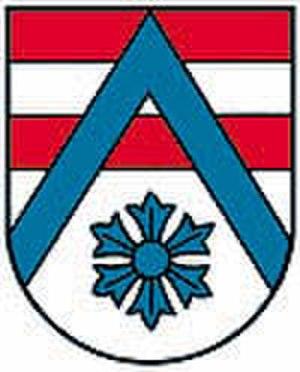
Hartkirchen est une commune autrichienne du district d'Eferding en Haute-Autriche.